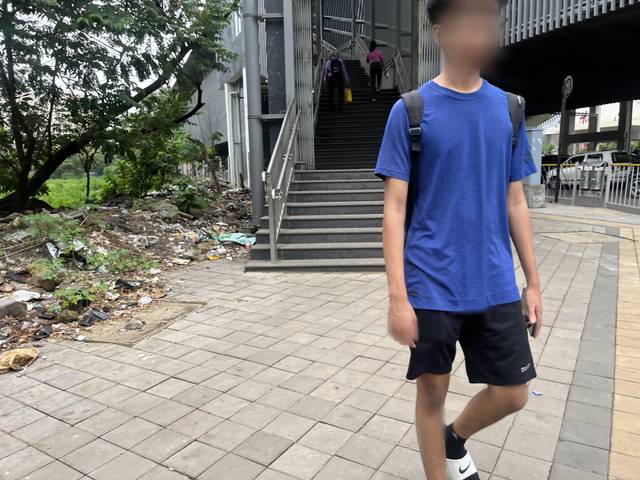
Region: India
Coordinates: 19.174, 72.837